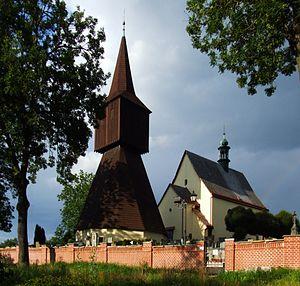
Rtyně v Podkrkonoší est une ville du district de Trutnov, dans la région de Hradec Králové, en Tchéquie. Sa population s'élevait à 3 017 habitants en 2018.